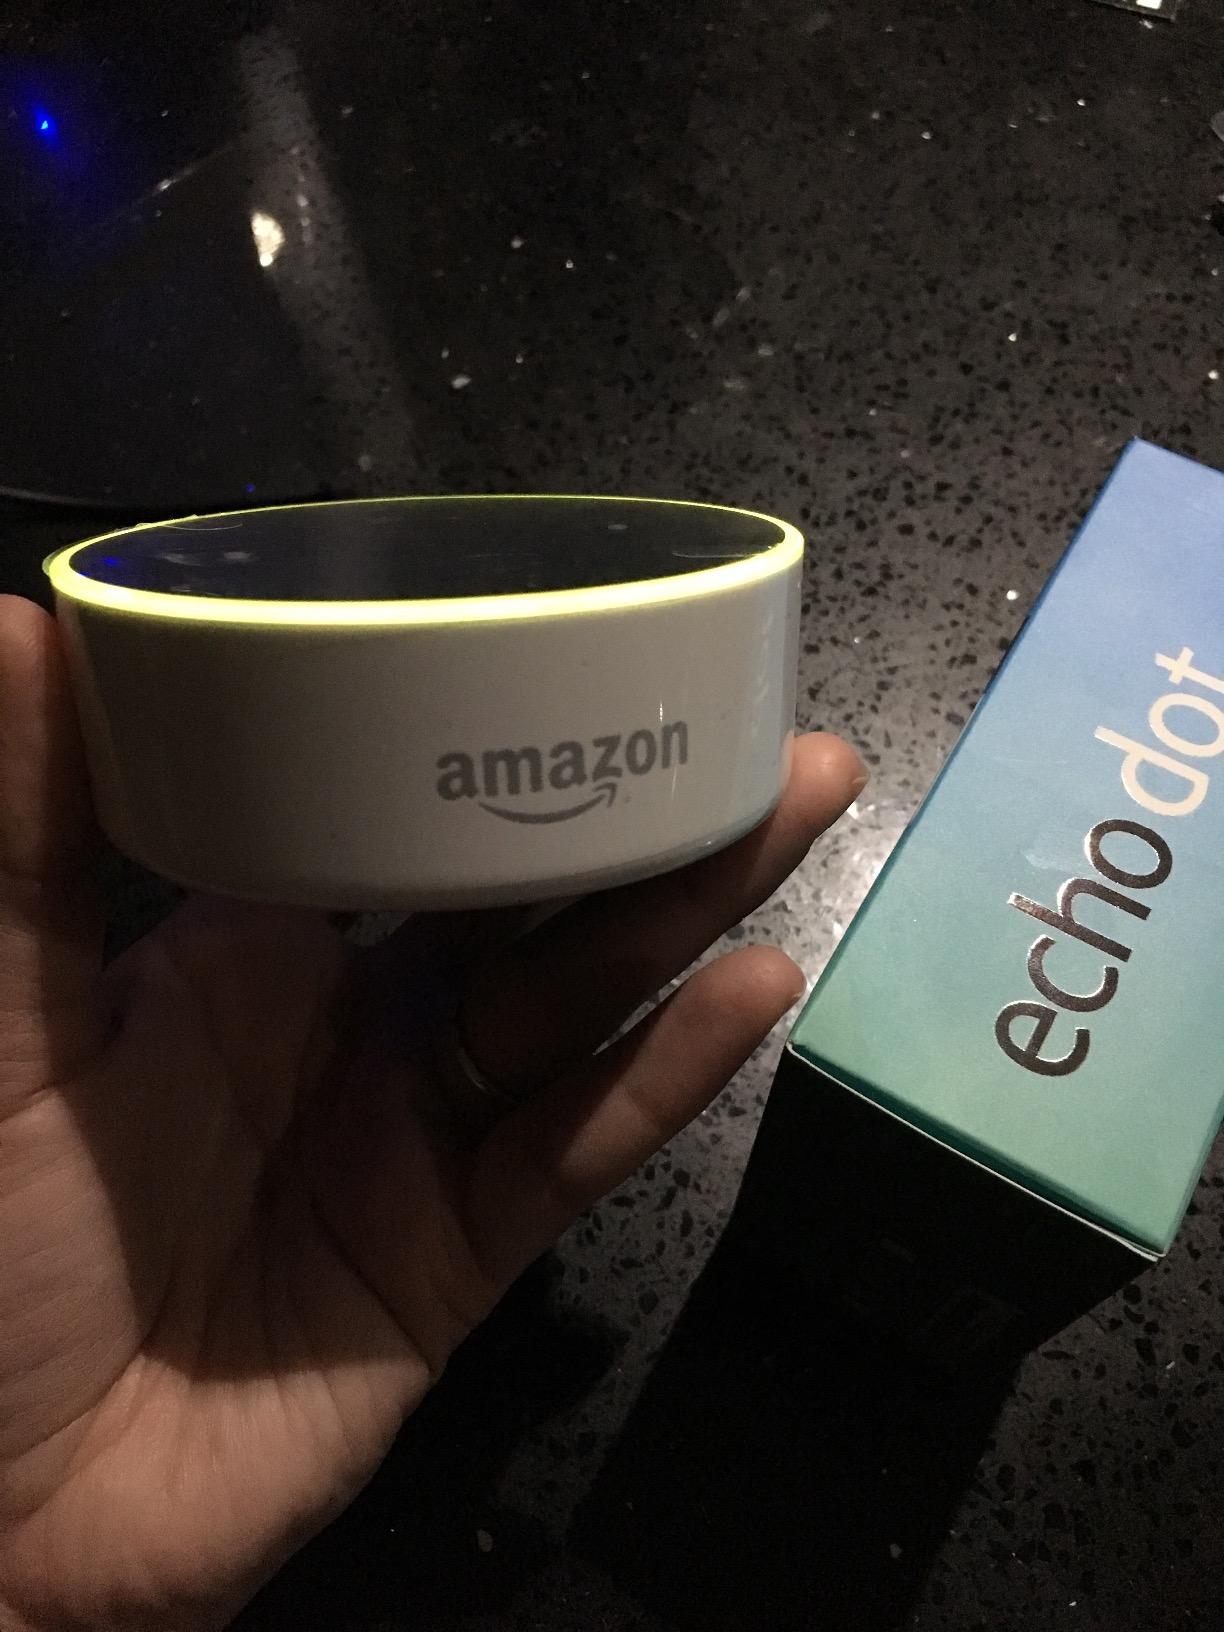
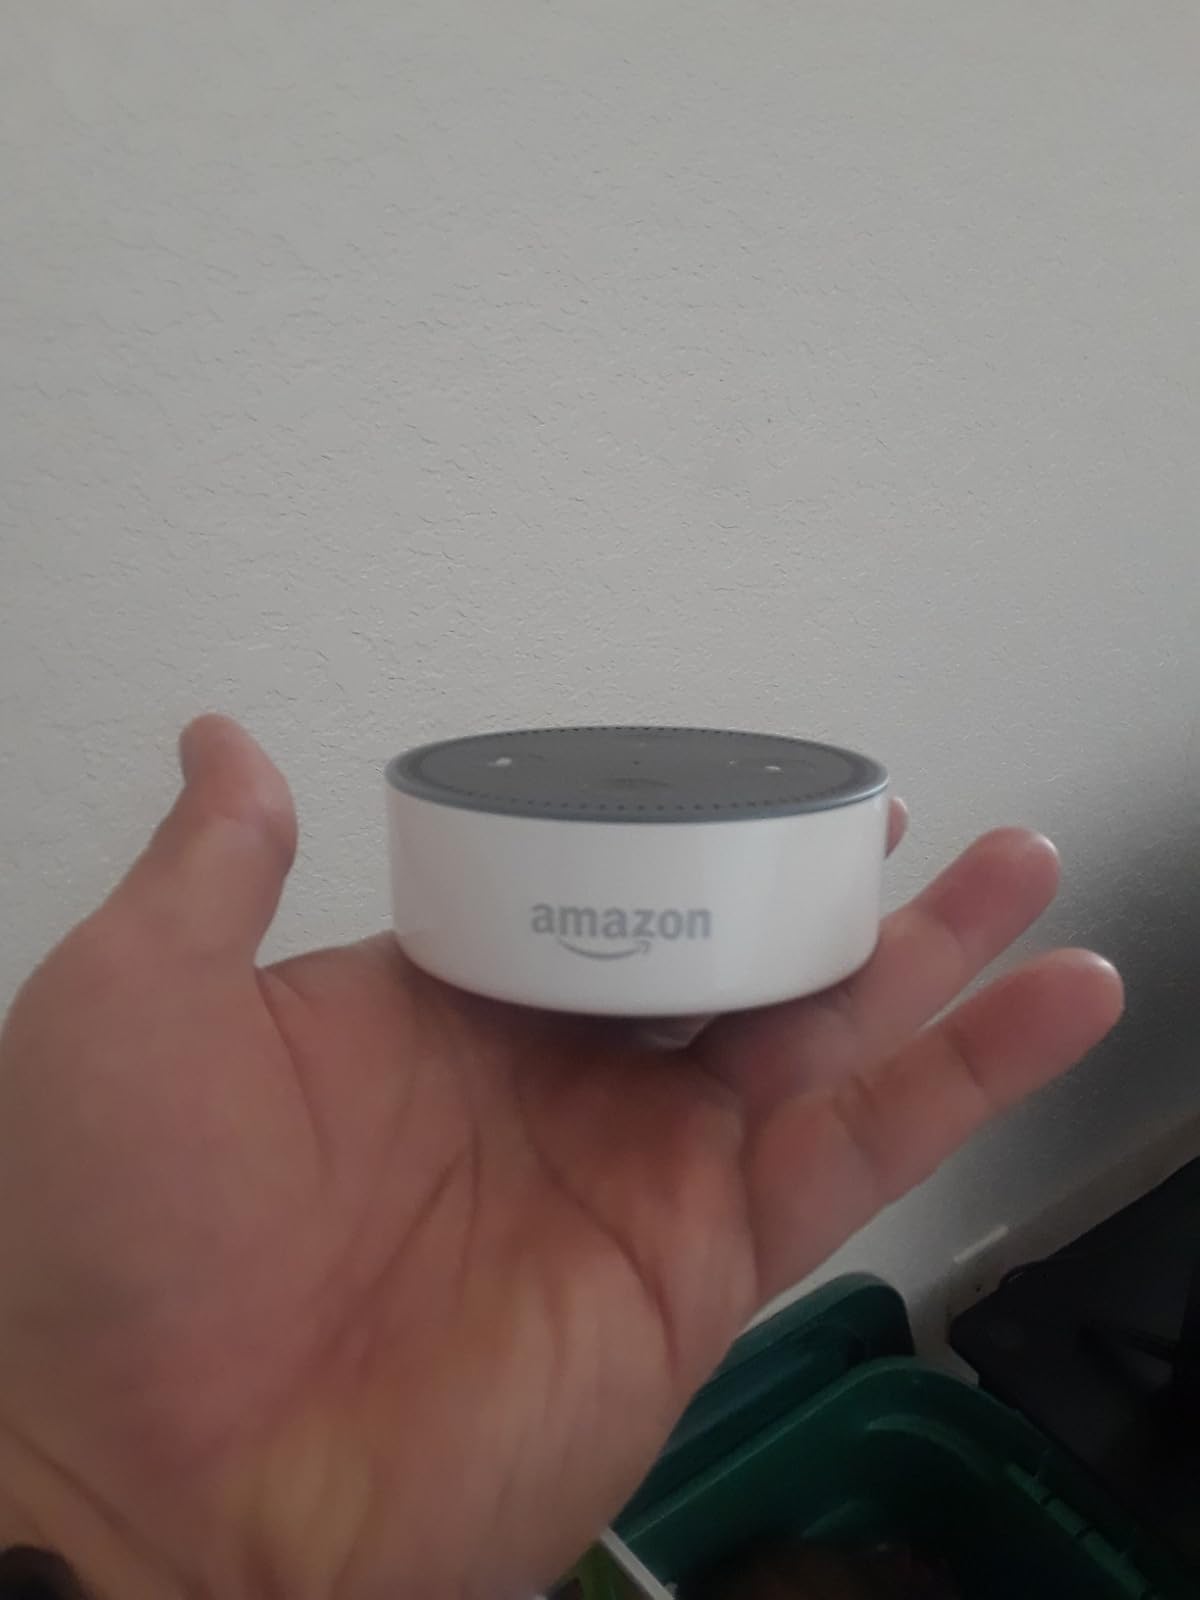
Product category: speaker
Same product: yes